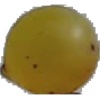
Label: Grape White 3